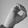
ASL letter: O